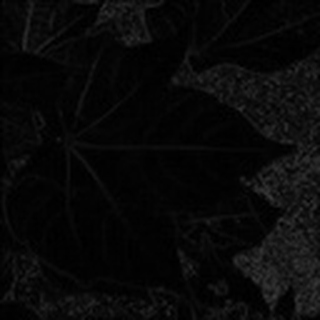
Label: healthy_cotton